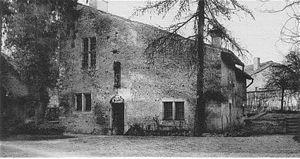
façade de la maison natale de Jeanne d'Arc, Domrémy-la-Pucelle, France.